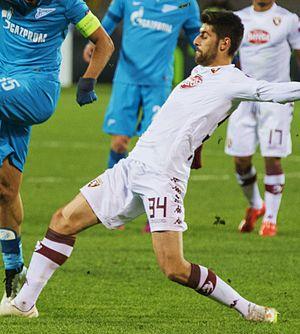
Marco Benassi, né le 8 septembre 1994 à Modène, est un footballeur italien qui évolue comme milieu de terrain à la Fiorentina.